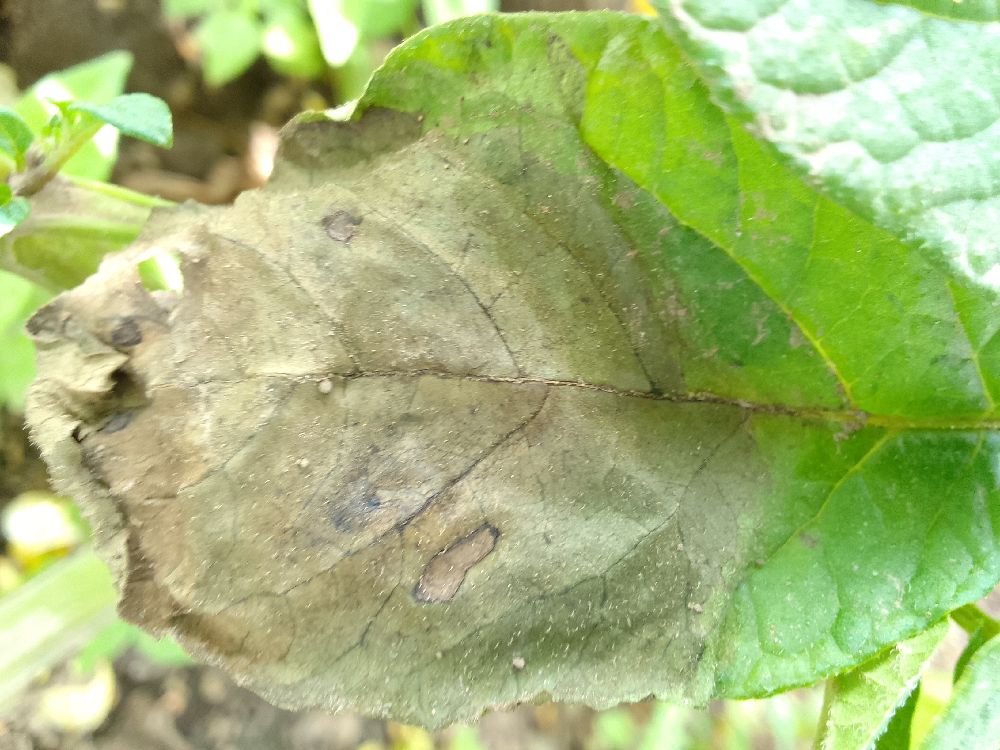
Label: Late blight